Roque Balduque

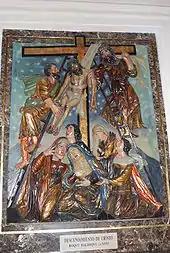
Surviving fragment of altarpiece, Church of John the Baptist, Chiclana (province of Cádiz, Spain.

Balduque was married to a woman known as Isabel de Balduq; with a son, they settled in Seville in 1534. He is documented in 1554 as a carver and sculptor (""entallador e imaxinero"") who has brought new Italian and Flemish concepts to Seville. His presumed relatives Juan Mateo, Pedro, Diego, and Andrés Bolduque had a sculptural studio on Medina de Rioseco (province of Valladolid), where they executed various projects for churches in and around Valladolid and Palencia.